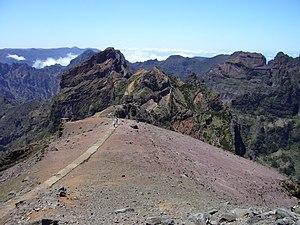
Le Pétrel de Madère est une espèce d'oiseaux de mer de la famille des Procellariidae qui est endémique de l'île de Madère. Ce pétrel aux longues ailes a un dos et des ailes gris, avec une marque en forme de « W » plus sombre sur les ailes, et le dessus de la queue grise. Le dessous des ailes est noirâtre à l'exception d'un triangle blanc près du corps, et le ventre est blanc avec les flancs gris. Il ressemble beaucoup au Pétrel gongon, en plus petit, et il n'est pas toujours aisé de distinguer ces deux espèces de Macaronésie. Le Pétrel de Madère niche dans des terriers. L'unique œuf, blanc, est couvé par le mâle et la femelle à tour de rôle, l'un restant sur le nid tandis que l'autre va se nourrir de poissons et de calmars.